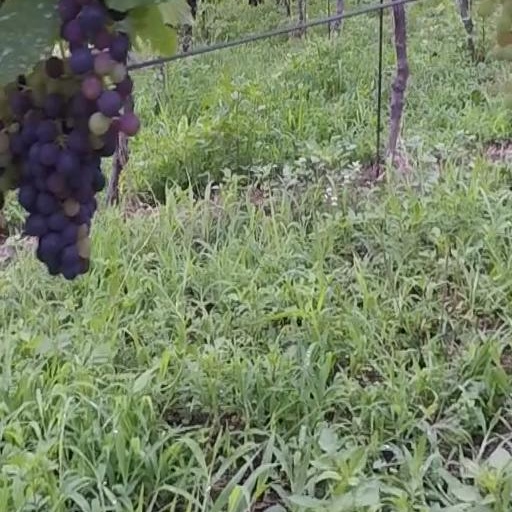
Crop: grape